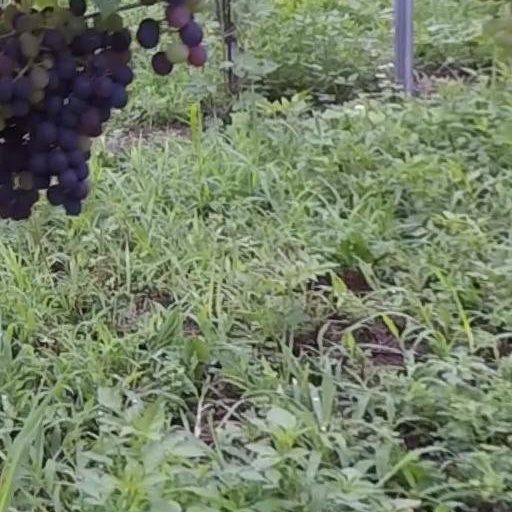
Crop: grape